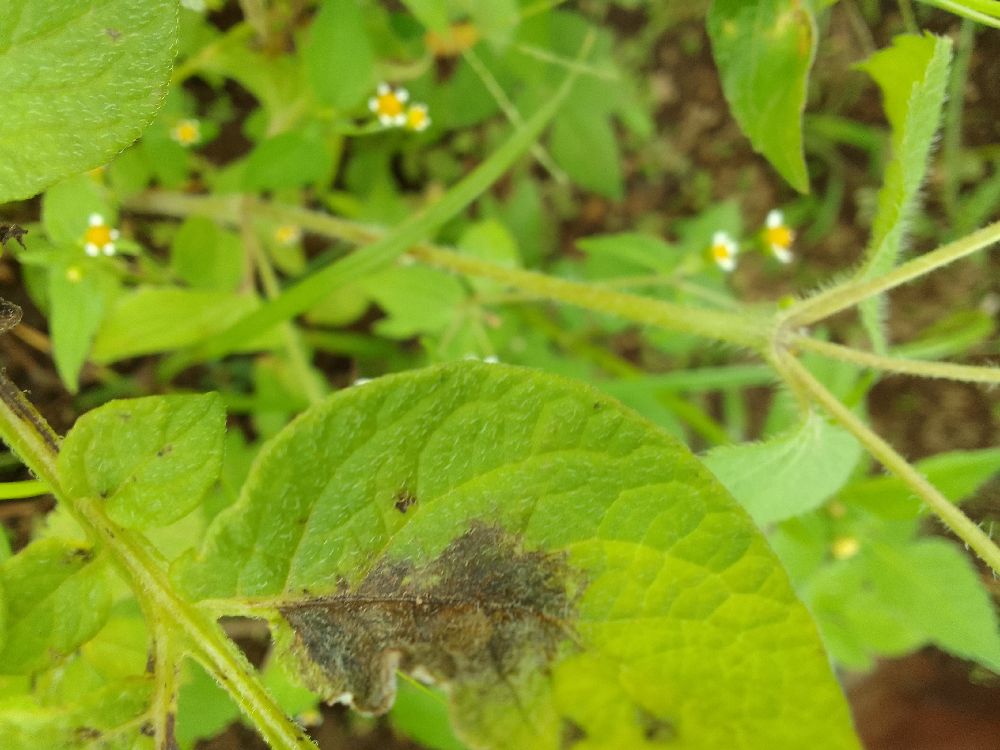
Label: Late blight